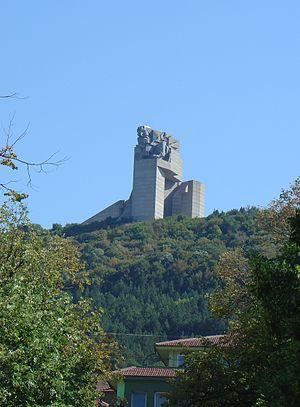
Si des civilisations se sont épanouies sur l'actuel territoire bulgare dès le néolithique et l'antiquité, l’histoire de la Bulgarie en tant qu'État commence au VIIᵉ siècle avec la fondation du royaume bulgare du bas-Danube par Asparoukh. Situé à la croisée des influences historiques, culturelles et linguistiques des Balkans, le premier empire bulgare fut un berceau culturel de l’Europe slave et s'étendit de la mer Adriatique à la mer Égée et à la mer Noire, avant d'être politiquement, mais non culturellement anéanti par l’Empire byzantin au XIᵉ siècle, de renaître de ses cendres au XIIᵉ siècle avec le Second empire bulgare, finalement conquis au XIVᵉ siècle par les Ottomans. Sa seconde renaissance au XIXᵉ siècle fut difficile : le congrès de Berlin, les guerres balkaniques et les deux guerres mondiales ne lui permirent pas de rassembler toutes les régions de culture bulgare pour retrouver l'étendue qui lui avait été reconnue au traité de San Stefano, et la contraignirent à subir une dictature de 45 ans après la Seconde Guerre mondiale.